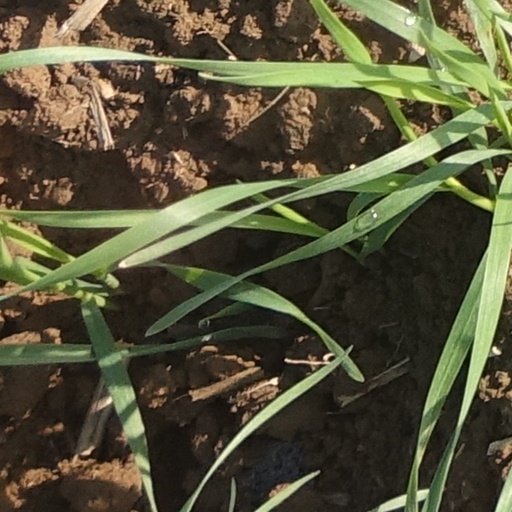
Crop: wheat